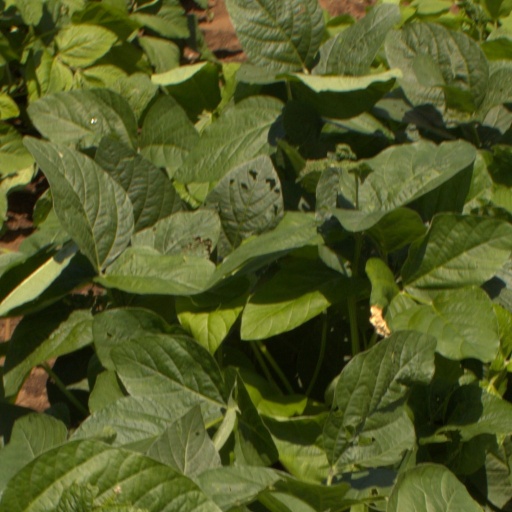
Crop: soybean